Hermannsburg Mission

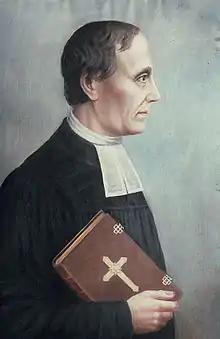
Louis Harms

The head of the mission is known as the director ("Direktor")